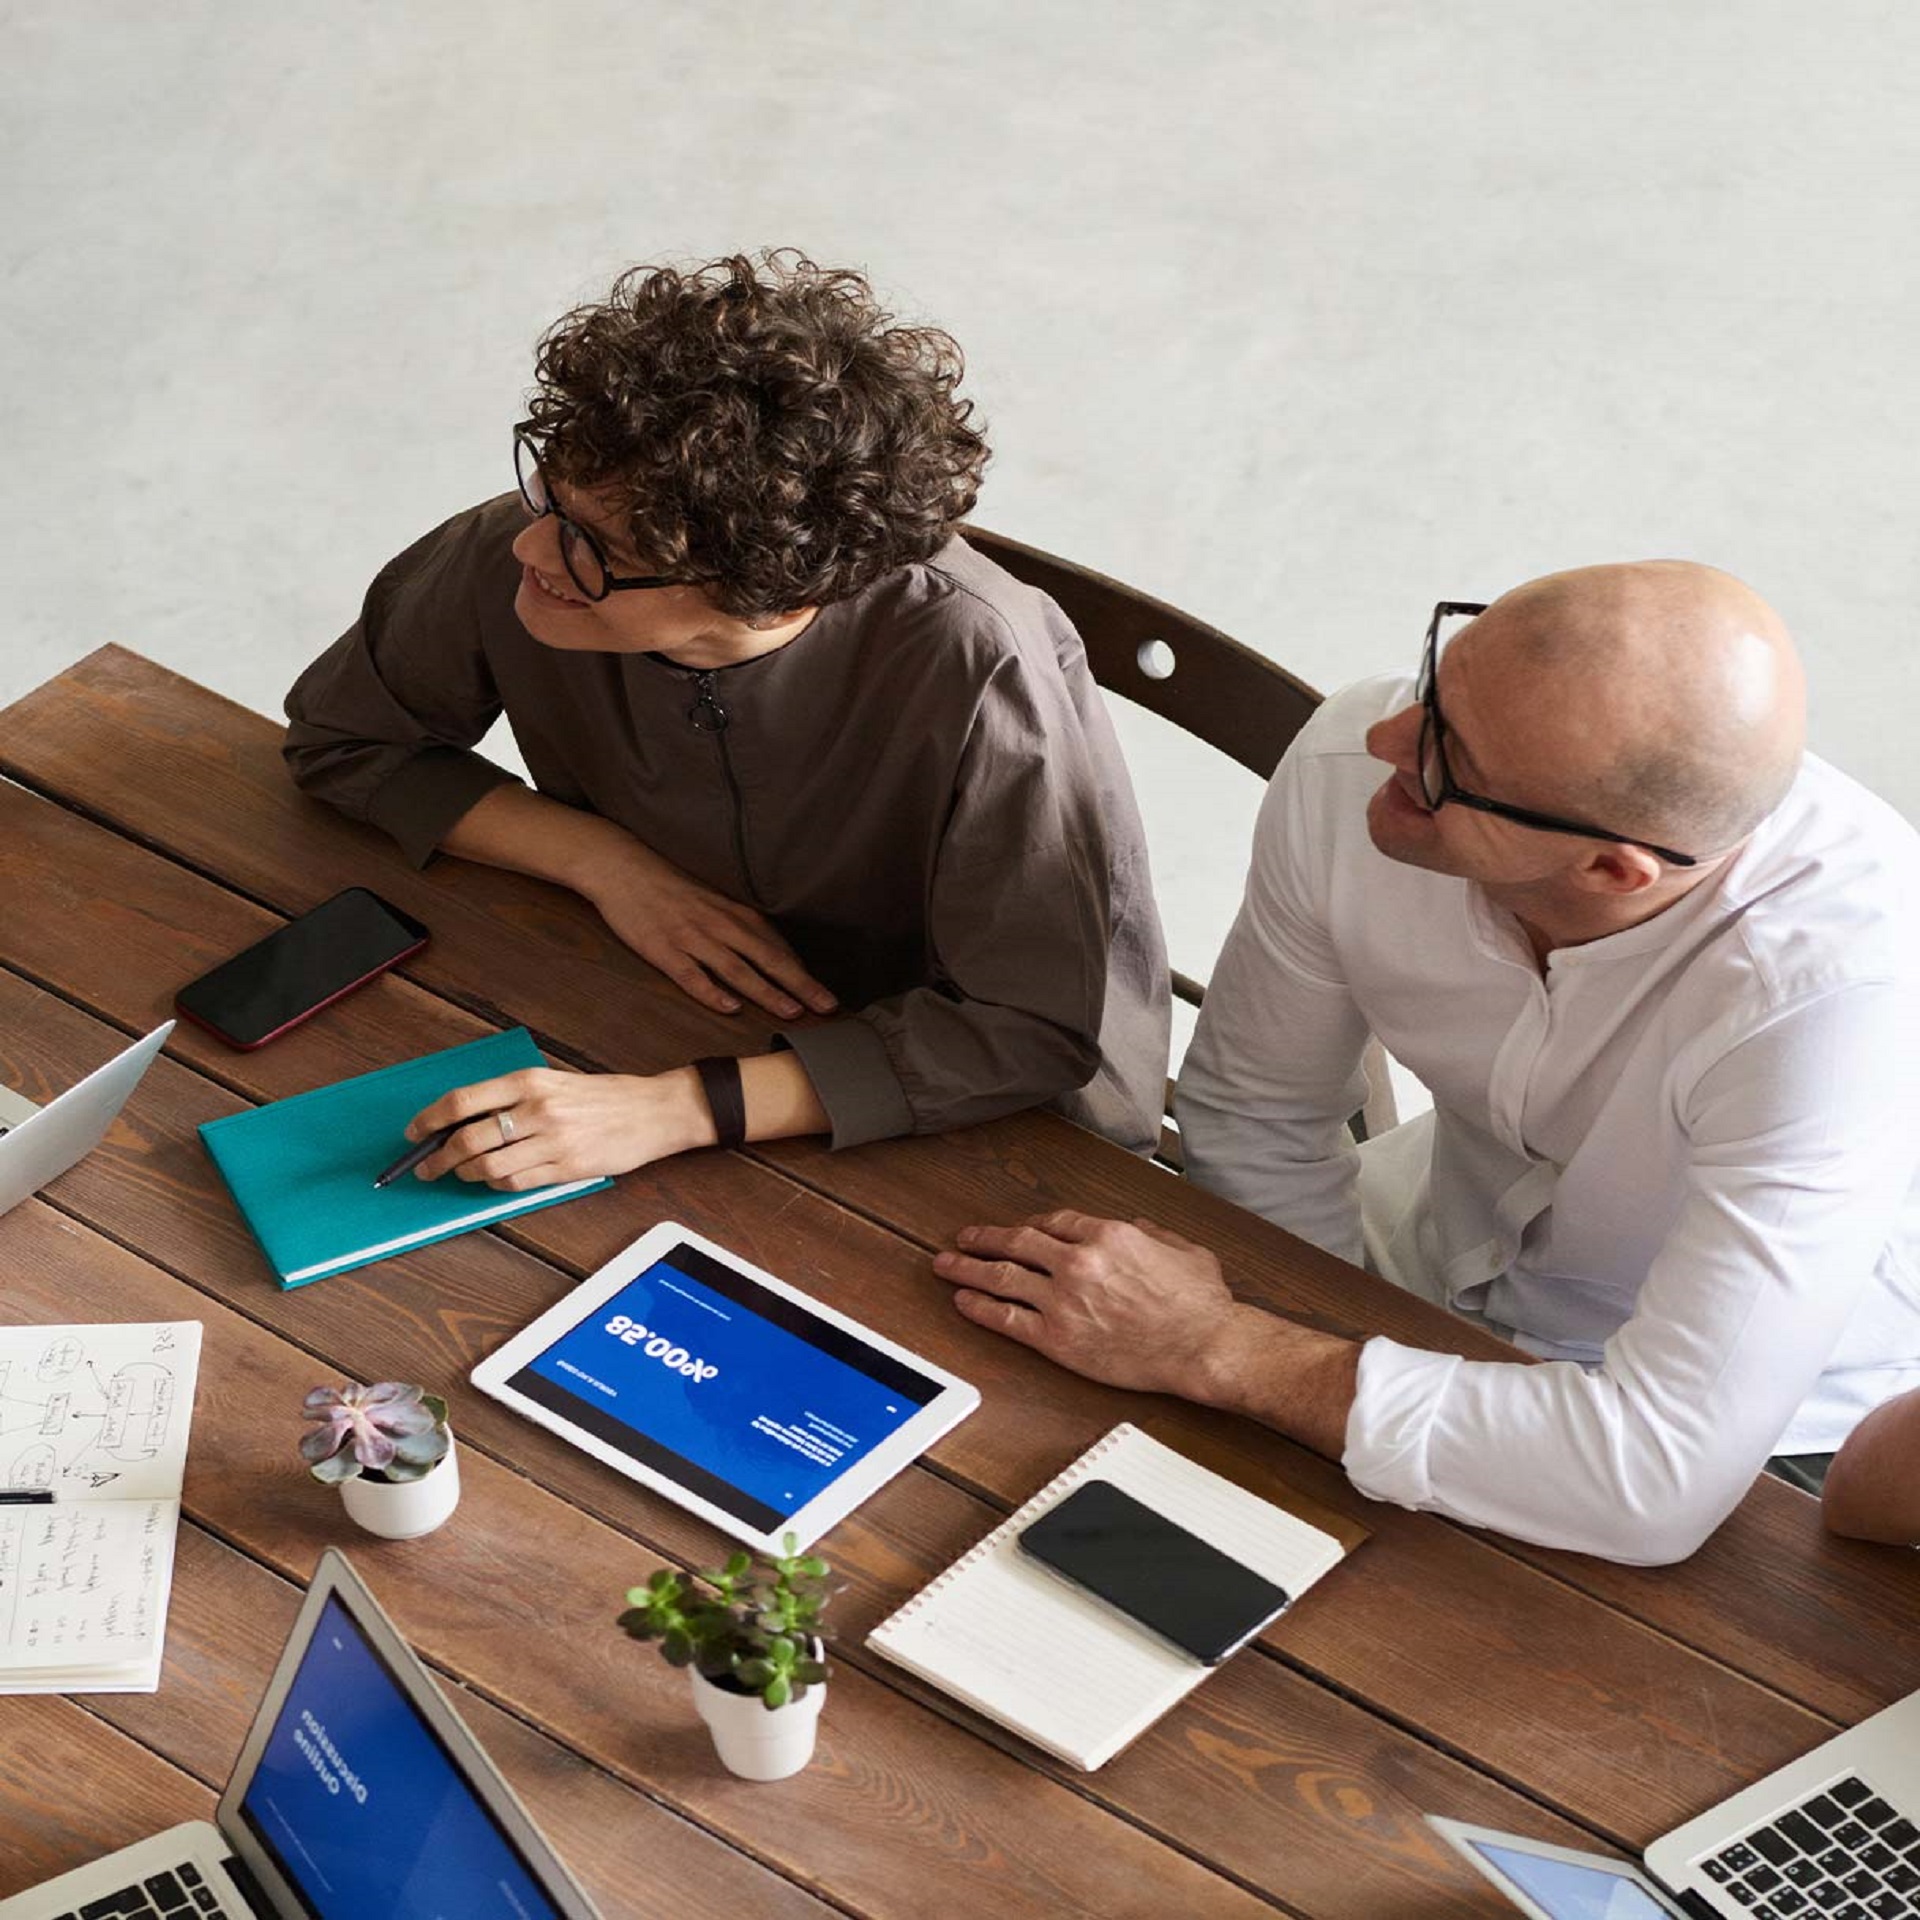
work, computer, table, human, laptop, personal computer, input device, sharing, community, output device, office equipment, engineering, gadget, white collar worker, flooring, technology, electronic device, communication device, tablet computer, tableware, desk, leisure, job, portable communications device, science, sitting, employment, recreation, conversation, learning, room, education, management, reading, software engineering, collaboration, mobile phone, games, fun, t shirt, writing, visual arts, automotive design, mobile device, eyewear, illustration, training